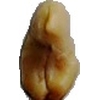
Label: caju_seed